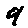
Label: 9